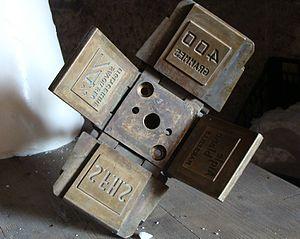
Une forme de fabrication du savon de Marseille à la Savonnerie du Midi, aux Aygalades (Marseille 15e arr.).
Le savon est un produit liquide ou solide composé de molécules amphiphiles obtenues par réaction chimique entre un corps gras et une base forte, spécifiquement l'hydroxyde de sodium pour le savon ou l'hydroxyde de potassium pour le savon noir, c'est donc le sel d'un corps gras et du potassium ou du sodium. Cette réaction est en général opérée à chaud ; elle est possible à froid avec certains ingrédients.